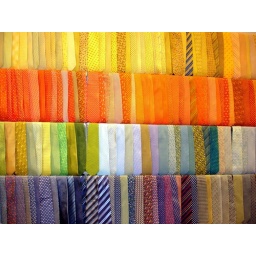
Let me have the orange one , pal. Shot at a shirt shop in the Forum Shops